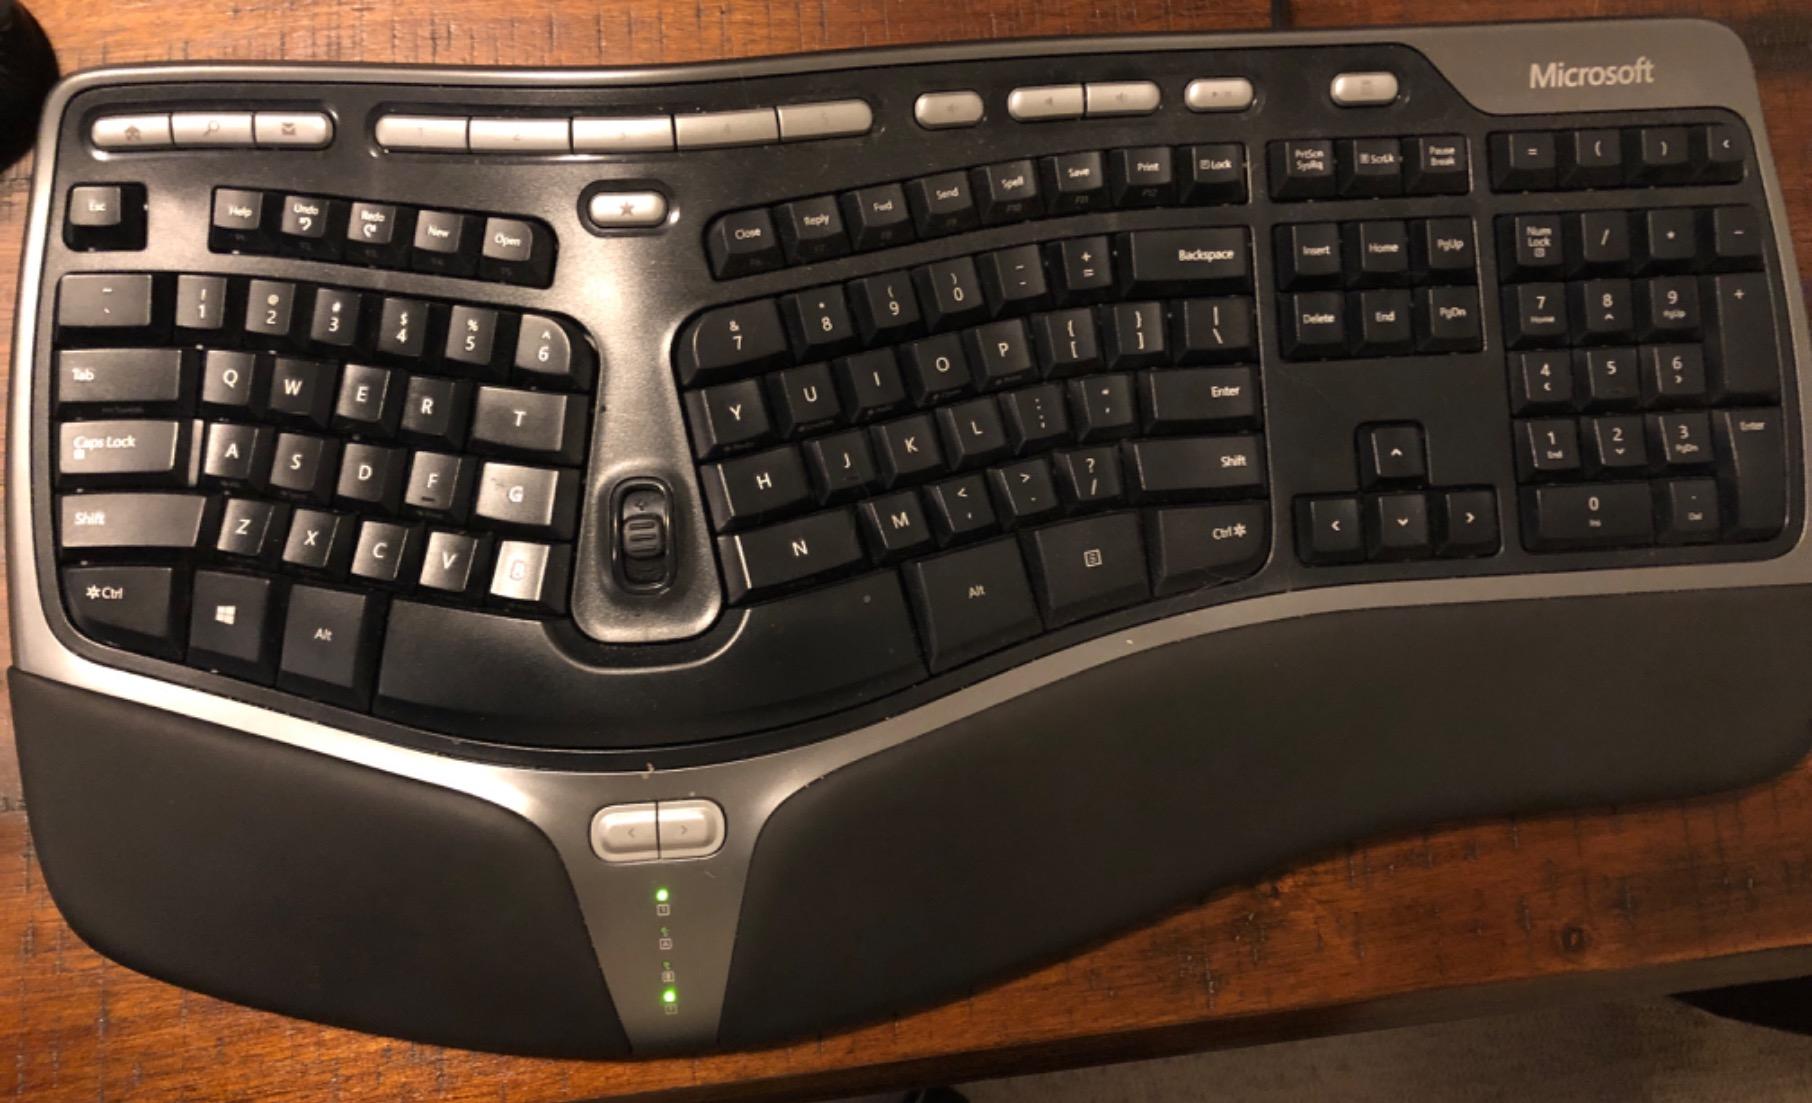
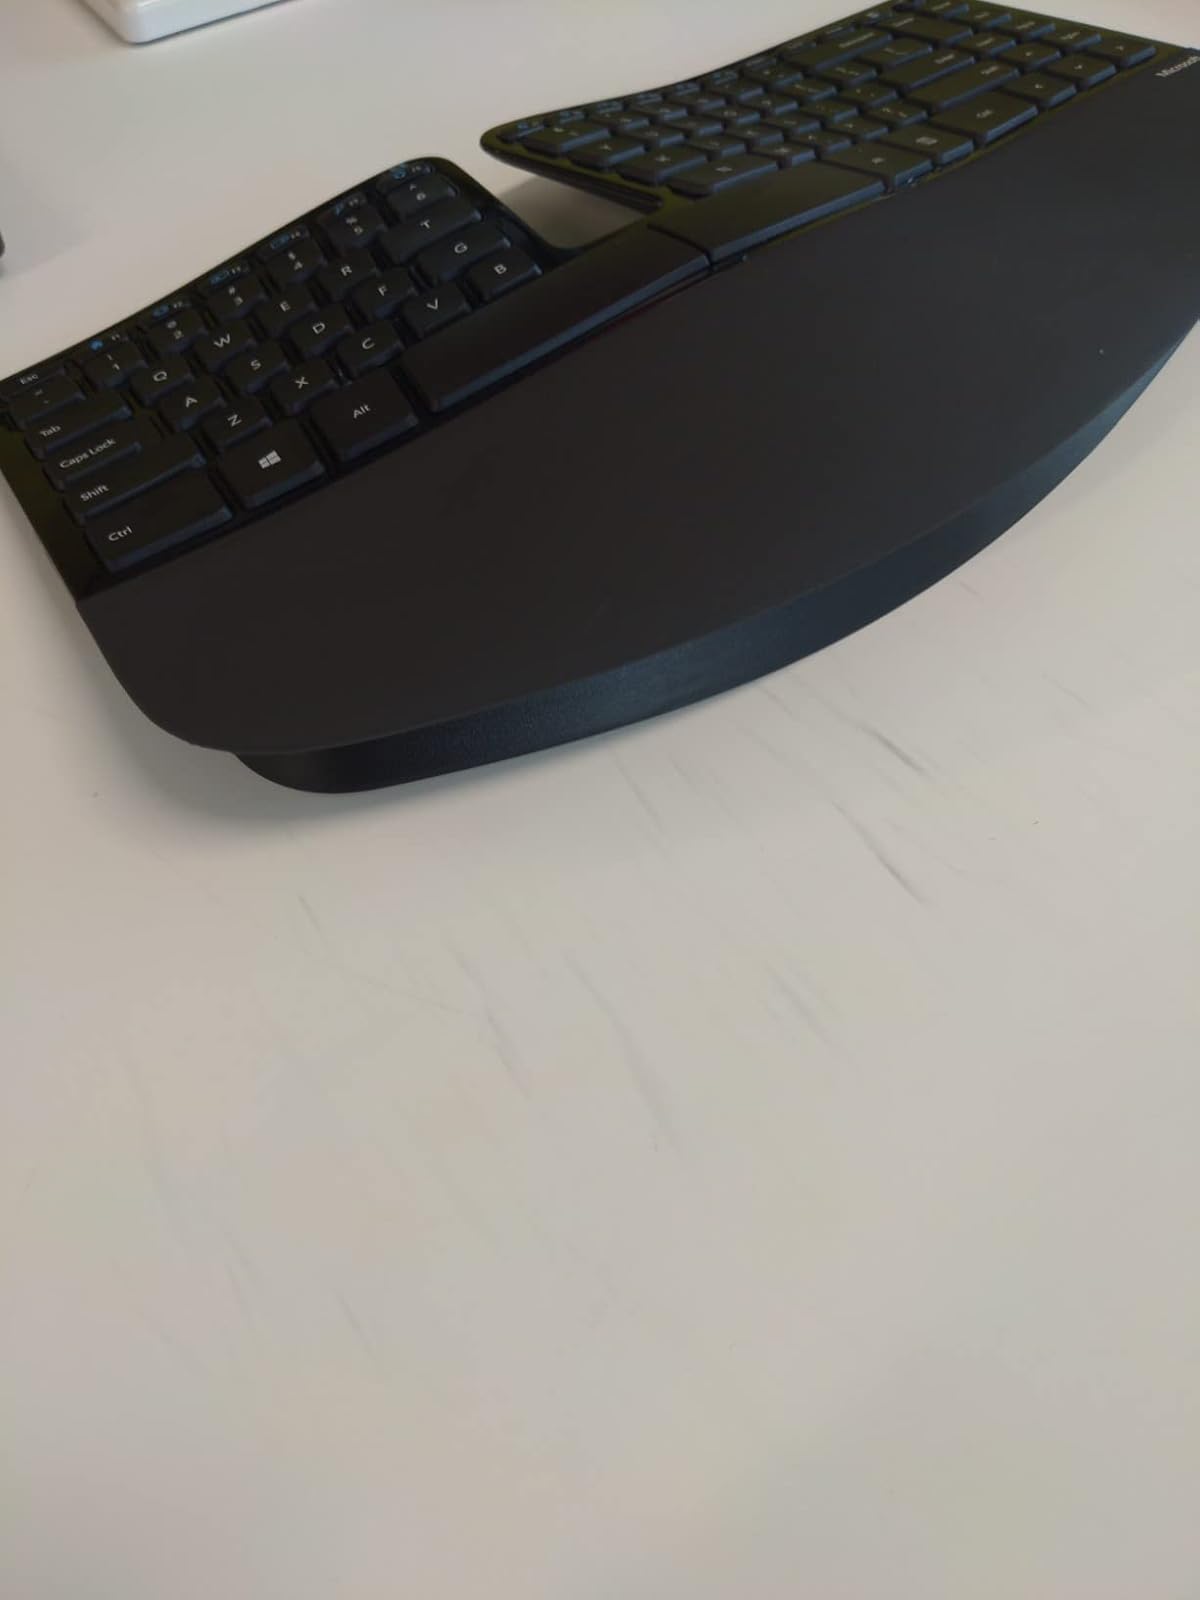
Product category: keyboard
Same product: no